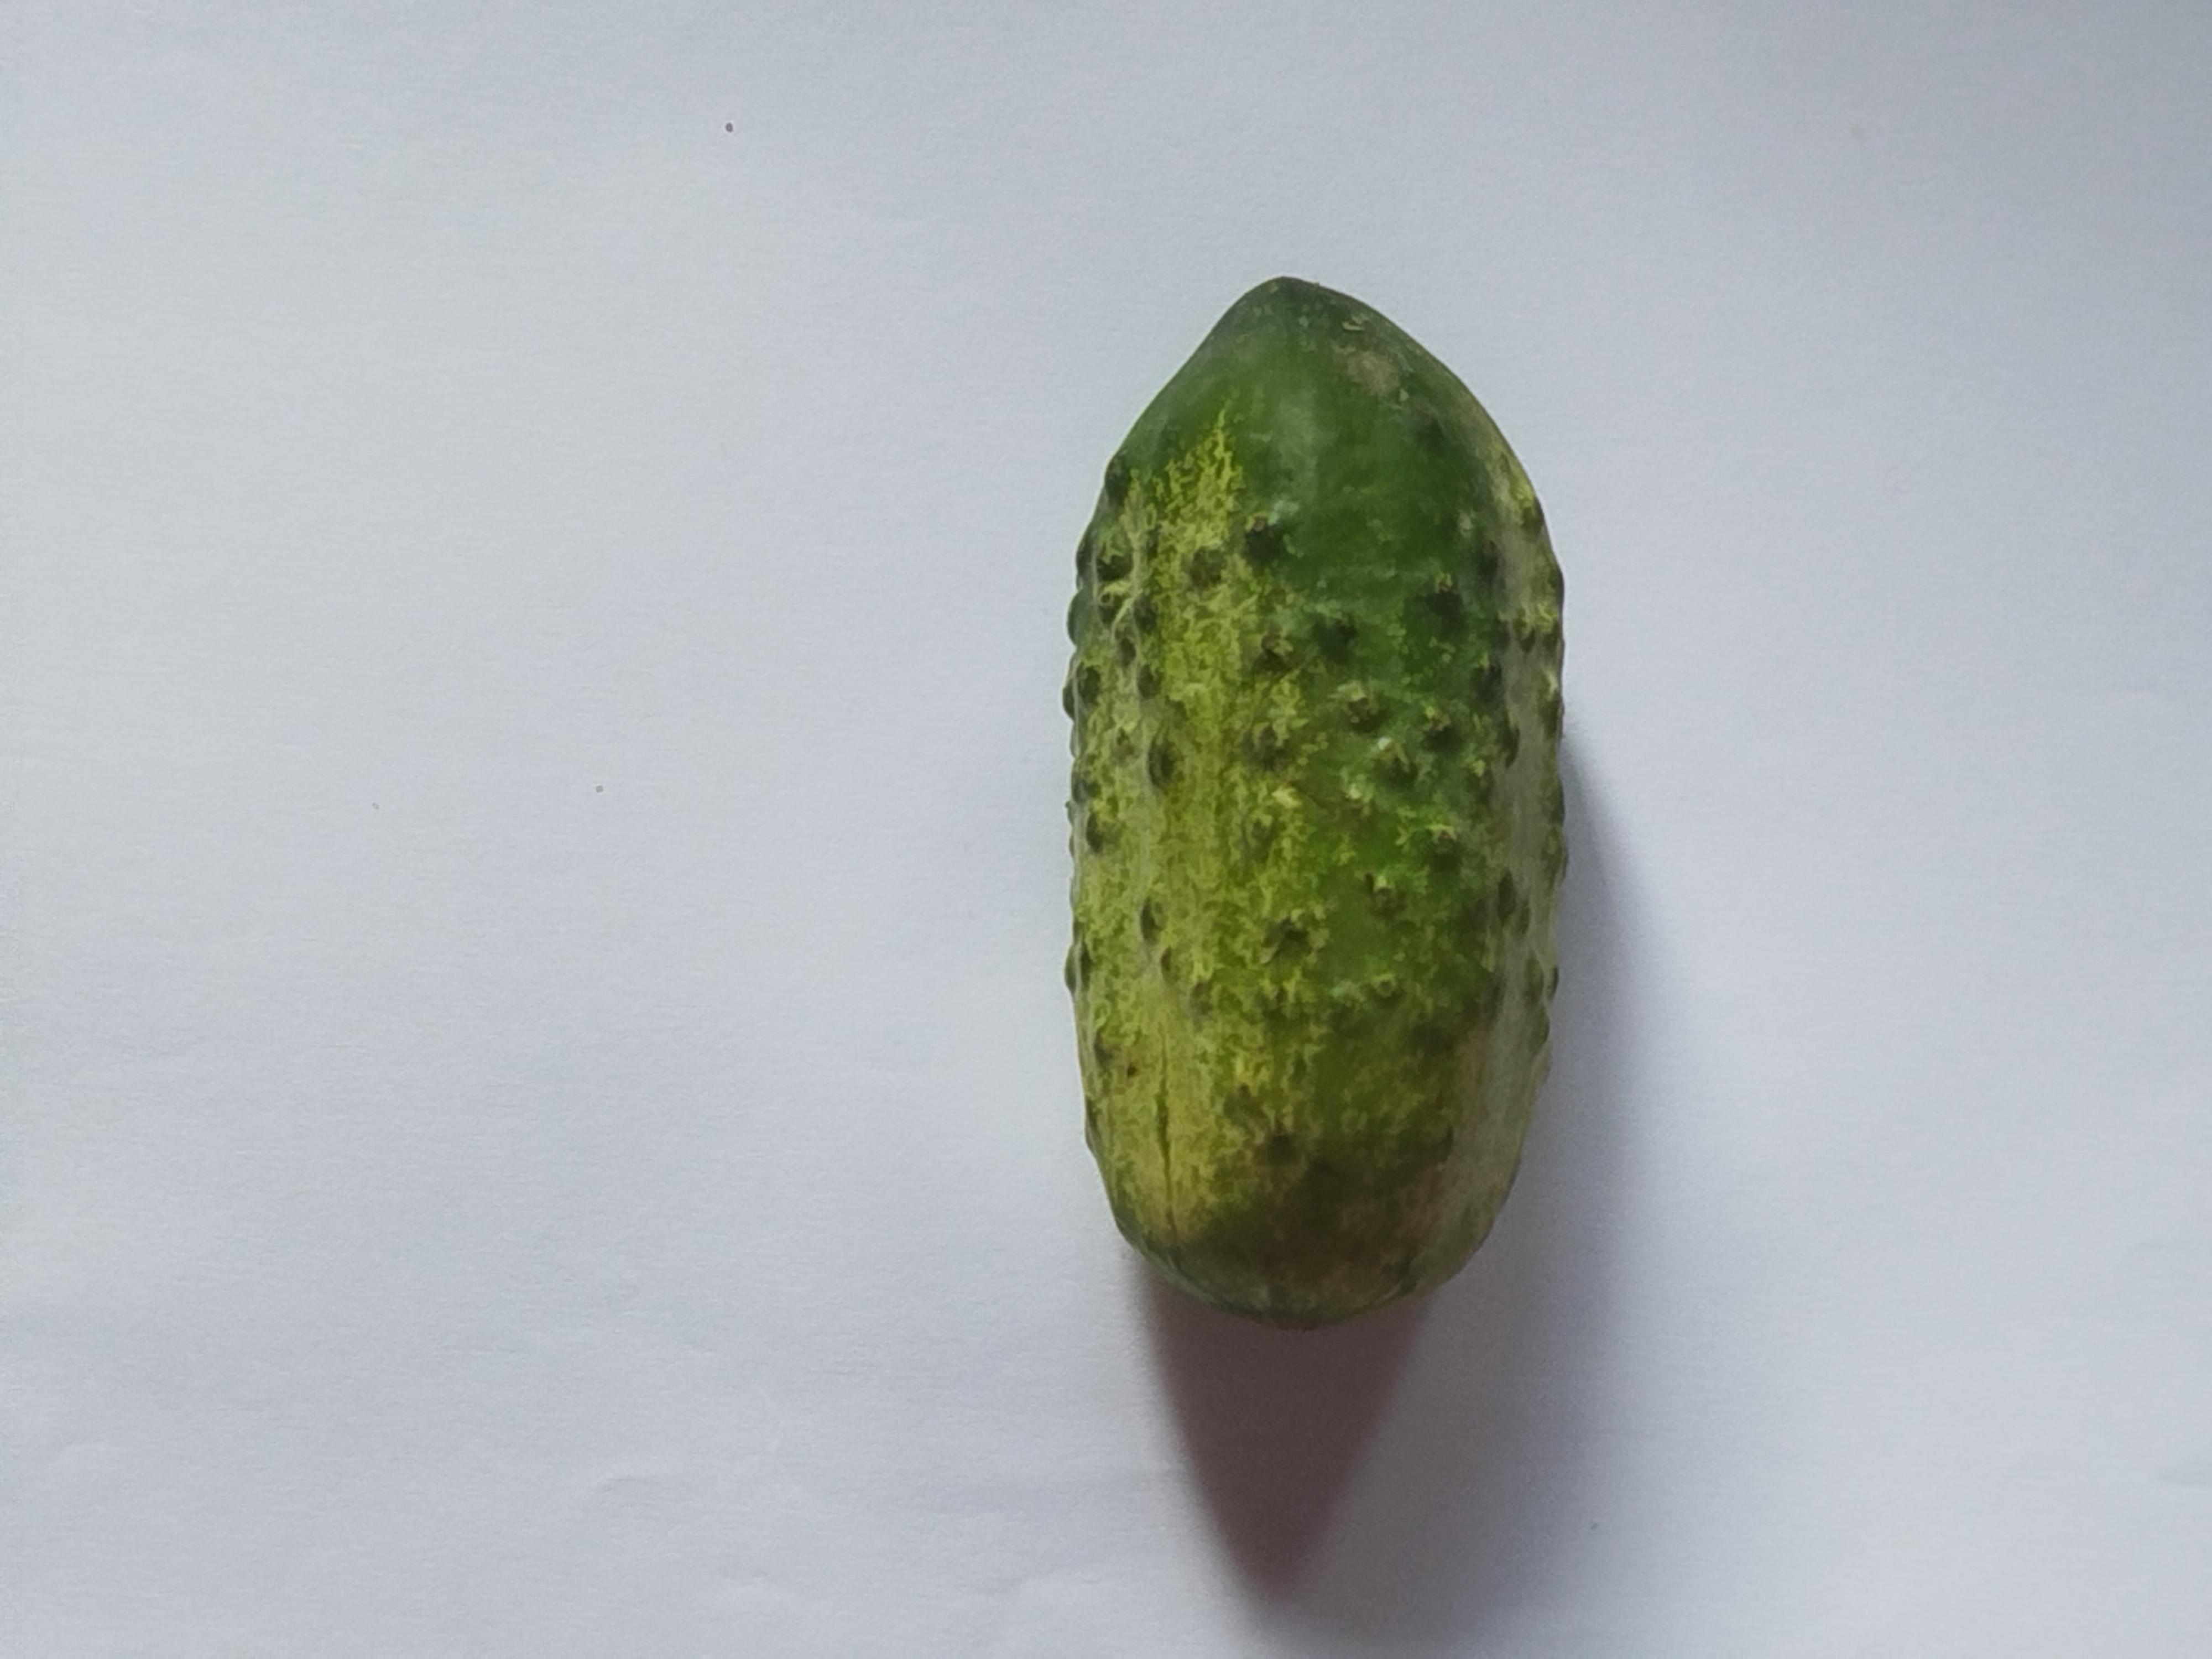
Label: Cucumber